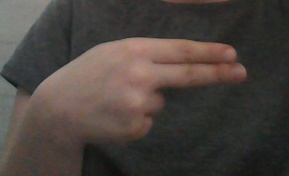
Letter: ain